Massachusetts House of Representatives' 10th Worcester district

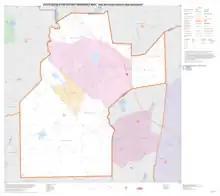
Map of Massachusetts House of Representatives' 10th Worcester district, based on the 2010 United States census.

Massachusetts House of Representatives' 10th Worcester district in the United States is one of 160 legislative districts included in the lower house of the Massachusetts General Court. It covers parts of Norfolk County and Worcester County. Democrat Brian Murray of Milford has represented the district since 2017.